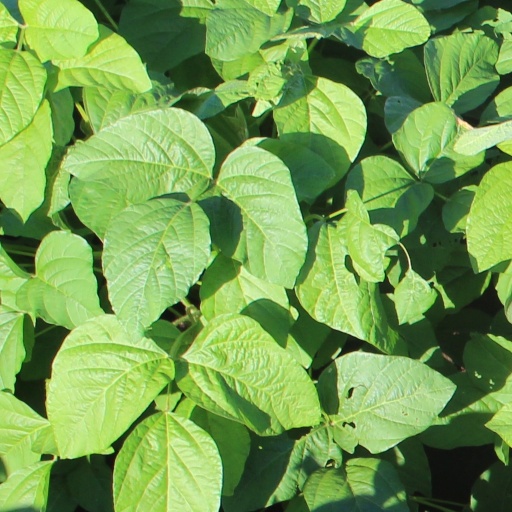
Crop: soybean